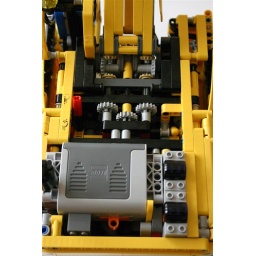
over head view showing battery box and infra red receivers